Liberty Harbor

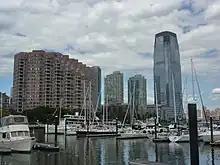
Morris Canal seen from Downtown Jersey City

Liberty Harbor is a neighborhood in Jersey City, New Jersey situated on the Morris Canal's Big Basin opposite Liberty State Park. The harbor was originally conceived in the 1970s to replace disused land and brownfields.